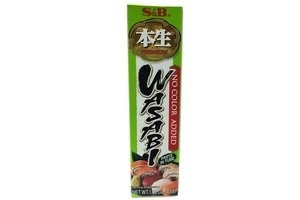
Item Name: s & b wasabi tube (horse radish ) - 1.52oz [6 units] (074880020021)
Product Description: S & B Wasabi Tube (Horse Radish ) - 1.52oz [6 units]
Value: 9.1
Unit: Ounce

Price: 3.505